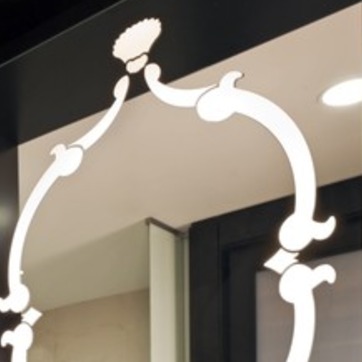
Material: mirror